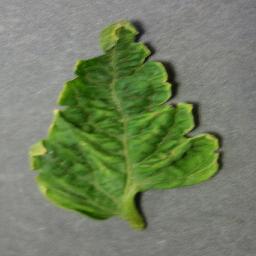
Label: Tomato___Tomato_Yellow_Leaf_Curl_Virus